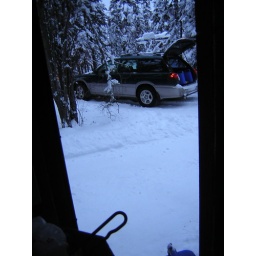
water jugs in the car